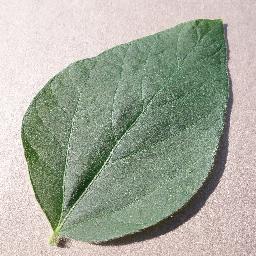
Label: Soybean___healthy